Josiah Whitney

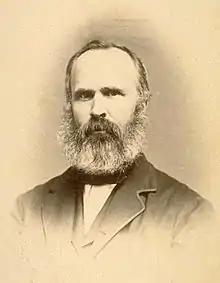
Portrait of Josiah Whitney by Silas Selleck, 1863

Josiah Dwight Whitney (November 23, 1819 – August 18, 1896) was an American geologist, professor of geology at Harvard University (from 1865), and chief of the California Geological Survey (1860–1874). Through his travels and studies in the principal mining regions of the United States, Whitney became the foremost authority of his day on the economic geology of the U.S. Mount Whitney, the highest point in the contiguous 48 United States, and the Whitney Glacier, the first confirmed glacier in the United States, on Mount Shasta, were both named after him by members of the Survey.